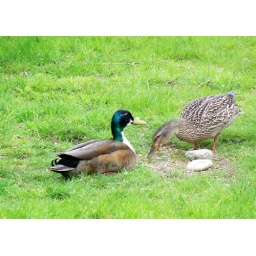
Actually, she's just eating the seed under the bird feeder.